Band and Corps of Drums of the Royal Gibraltar Regiment

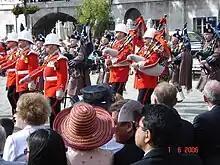
Royal Gibraltar Regiment Band along with pipers from the London Regiment perform at the Ceremony of the Keys.

In 1958, the Gibraltar Defence Force became the Gibraltar Regiment under the British Army, serving as the home defence unit of Gibraltar. They became the Royal Gibraltar Regiment in 1999, on the 60th anniversary of their formation. In 1972, the Band and Corps of Drums were established, starting off small. The inspiration behind starting a Band and Corps of Drums came from Major Arthur Ferrary, who took over the regiment in August 1972.